João Pinheiro

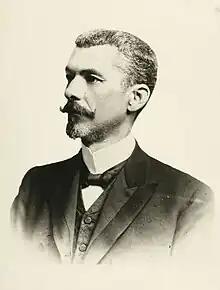
Pinheiro, 1906

João Pinheiro da Silva (16 December 1860 – 25 October 1908) was a Brazilian lawyer, industrialist and politician who served as president of Minas Gerais. A defender of republicanism during Brazil's Imperial era, Pinheiro became the main republican figure in Minas Gerais, leading the foundation of the Republican Party of Minas Gerais in 1888.